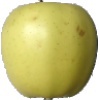
Label: Apple Golden 2